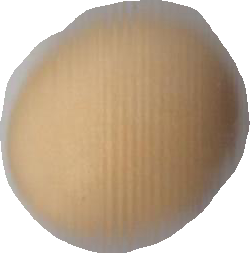
Variety: Grobogan